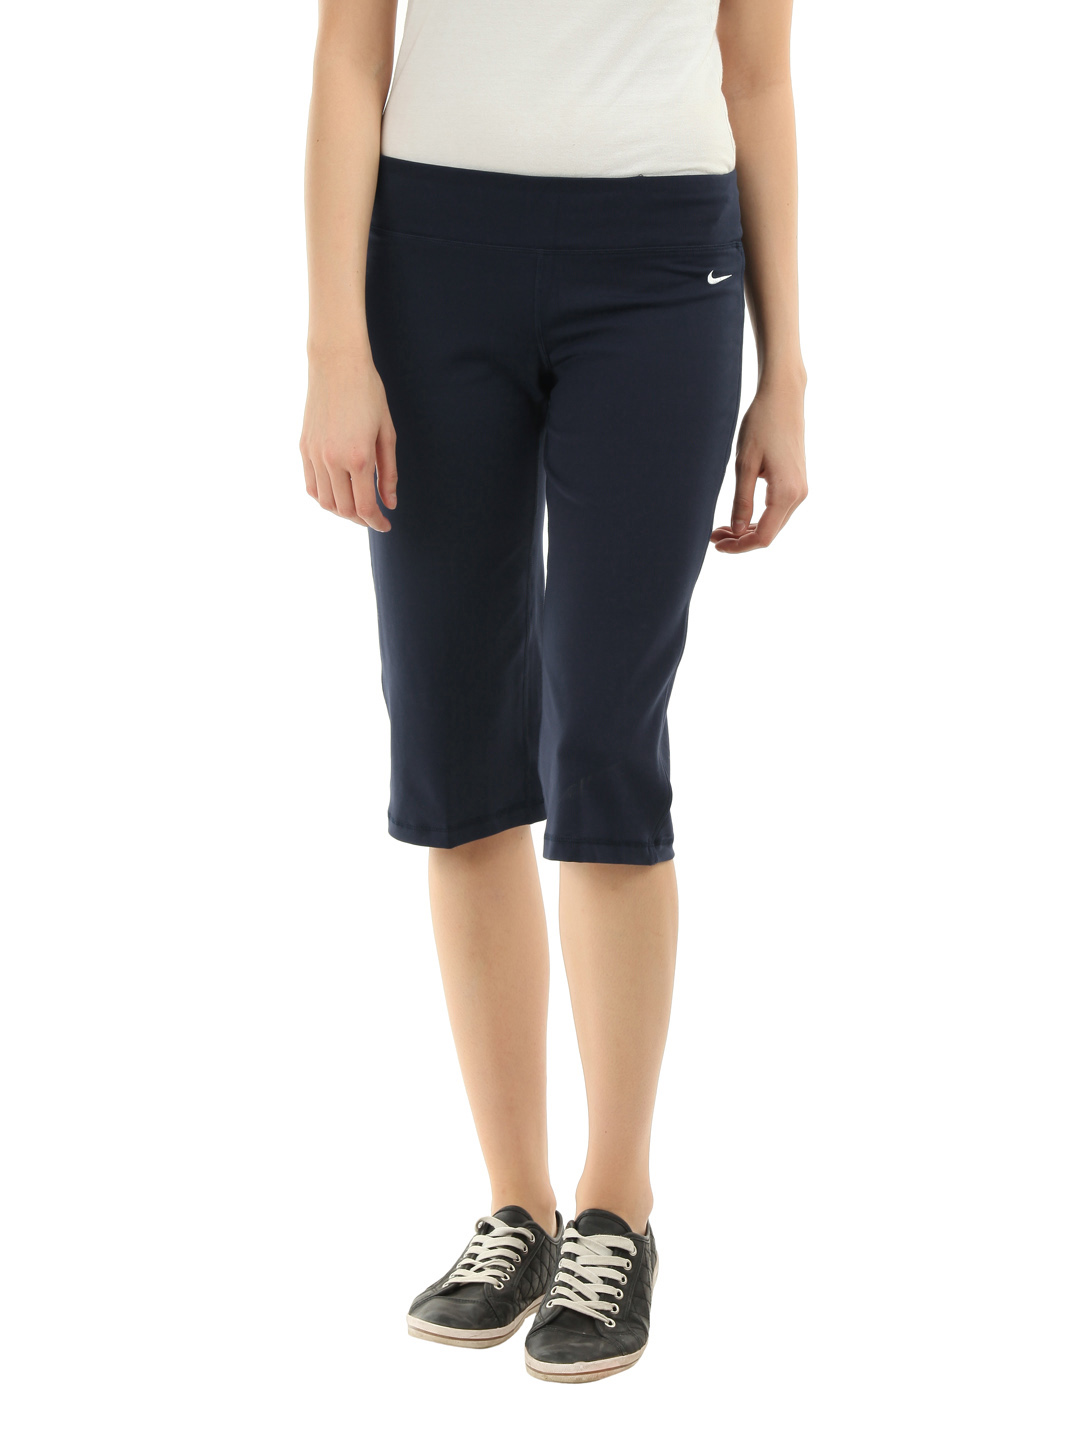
Nike Women Blue Dri-Fit Capris
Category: Apparel / Bottomwear / Capris
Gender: Women
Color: Blue
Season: Winter 2011
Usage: Sports